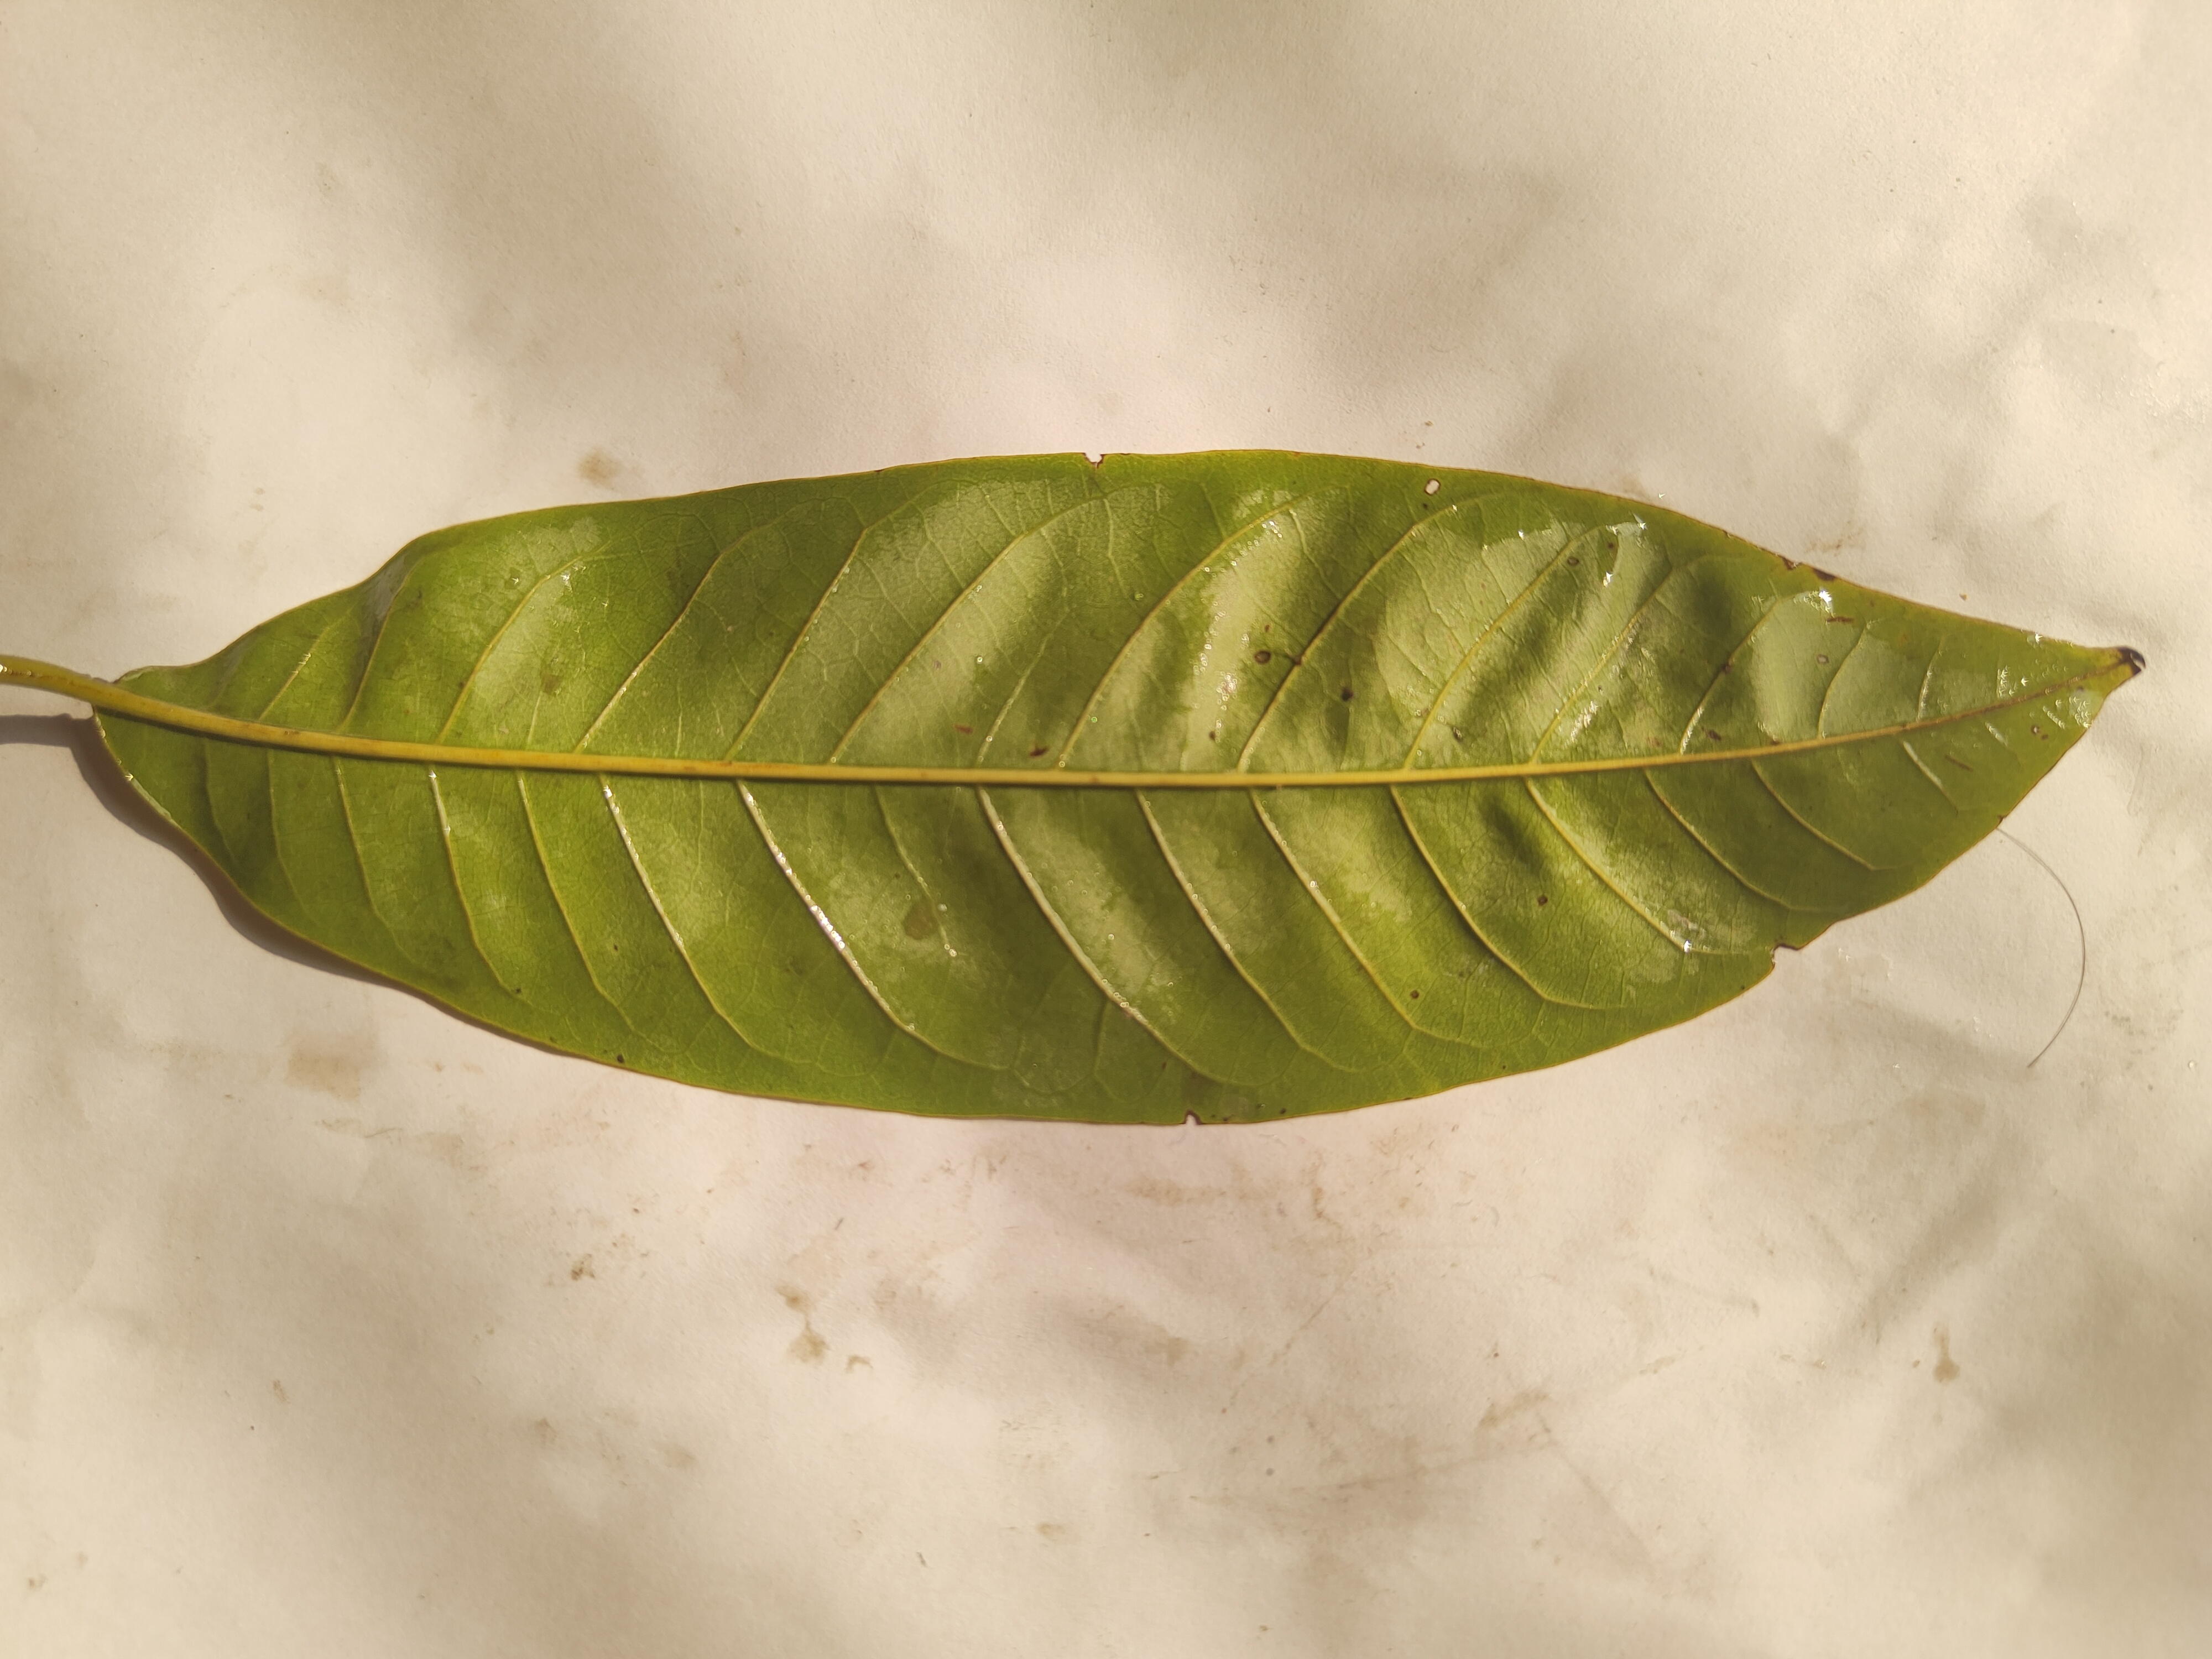
Leaf variety: Custard Apple